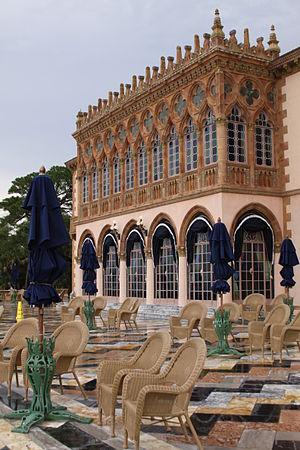
La ville de Sarasota est le siège du comté de Sarasota en Floride, aux États-Unis. Située sur la côte ouest de la Floride, à environ 85 km au sud de Tampa et à une cinquantaine de kilomètres au sud de St. Petersburg, elle comptait 52 578 habitants en 2007.